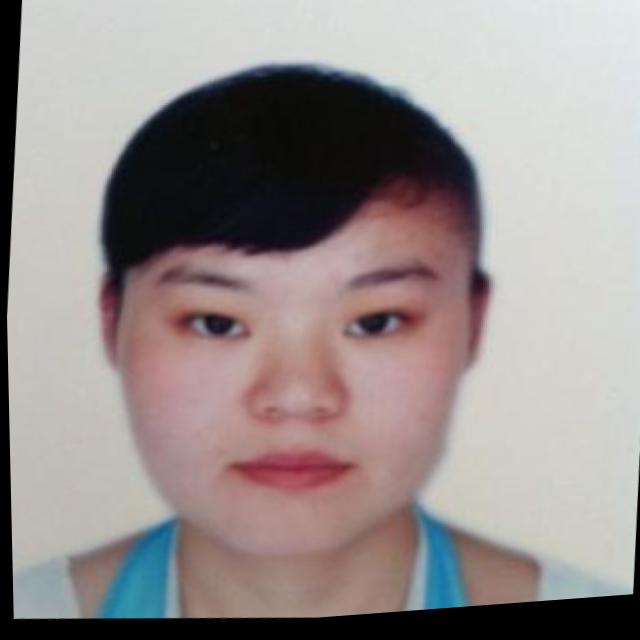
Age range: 21-44